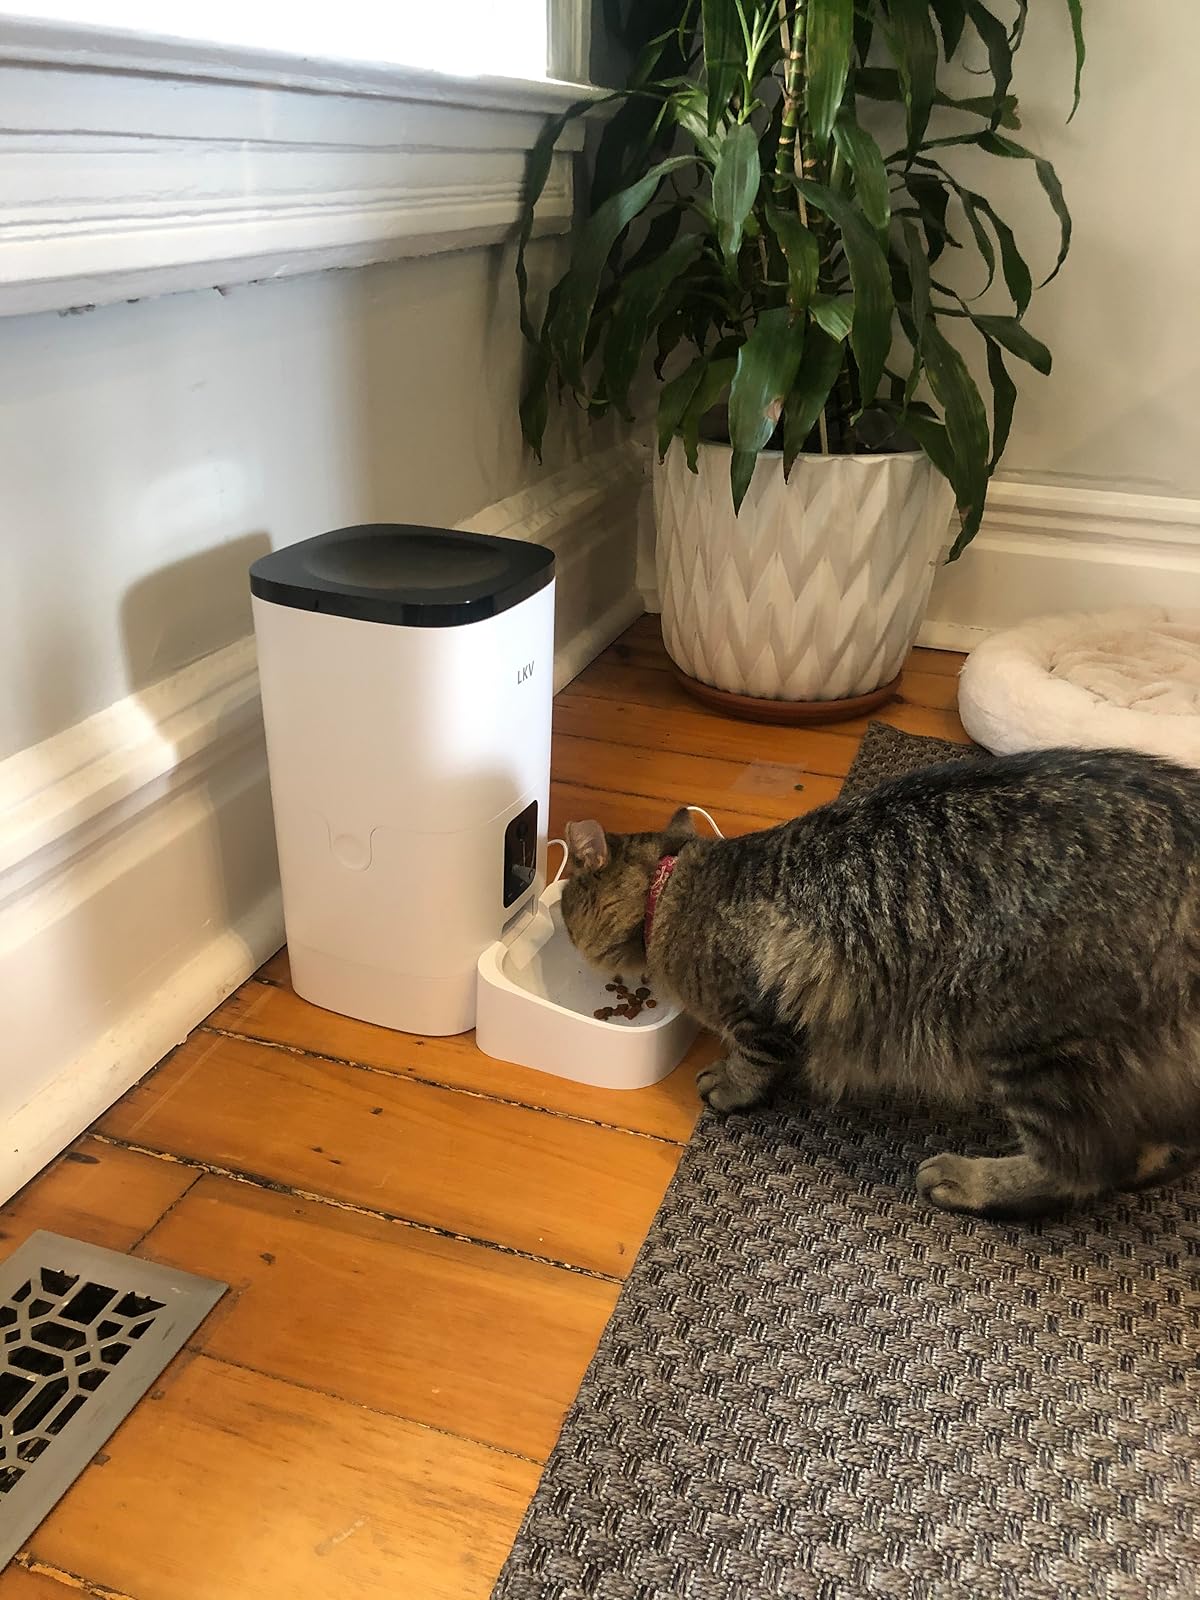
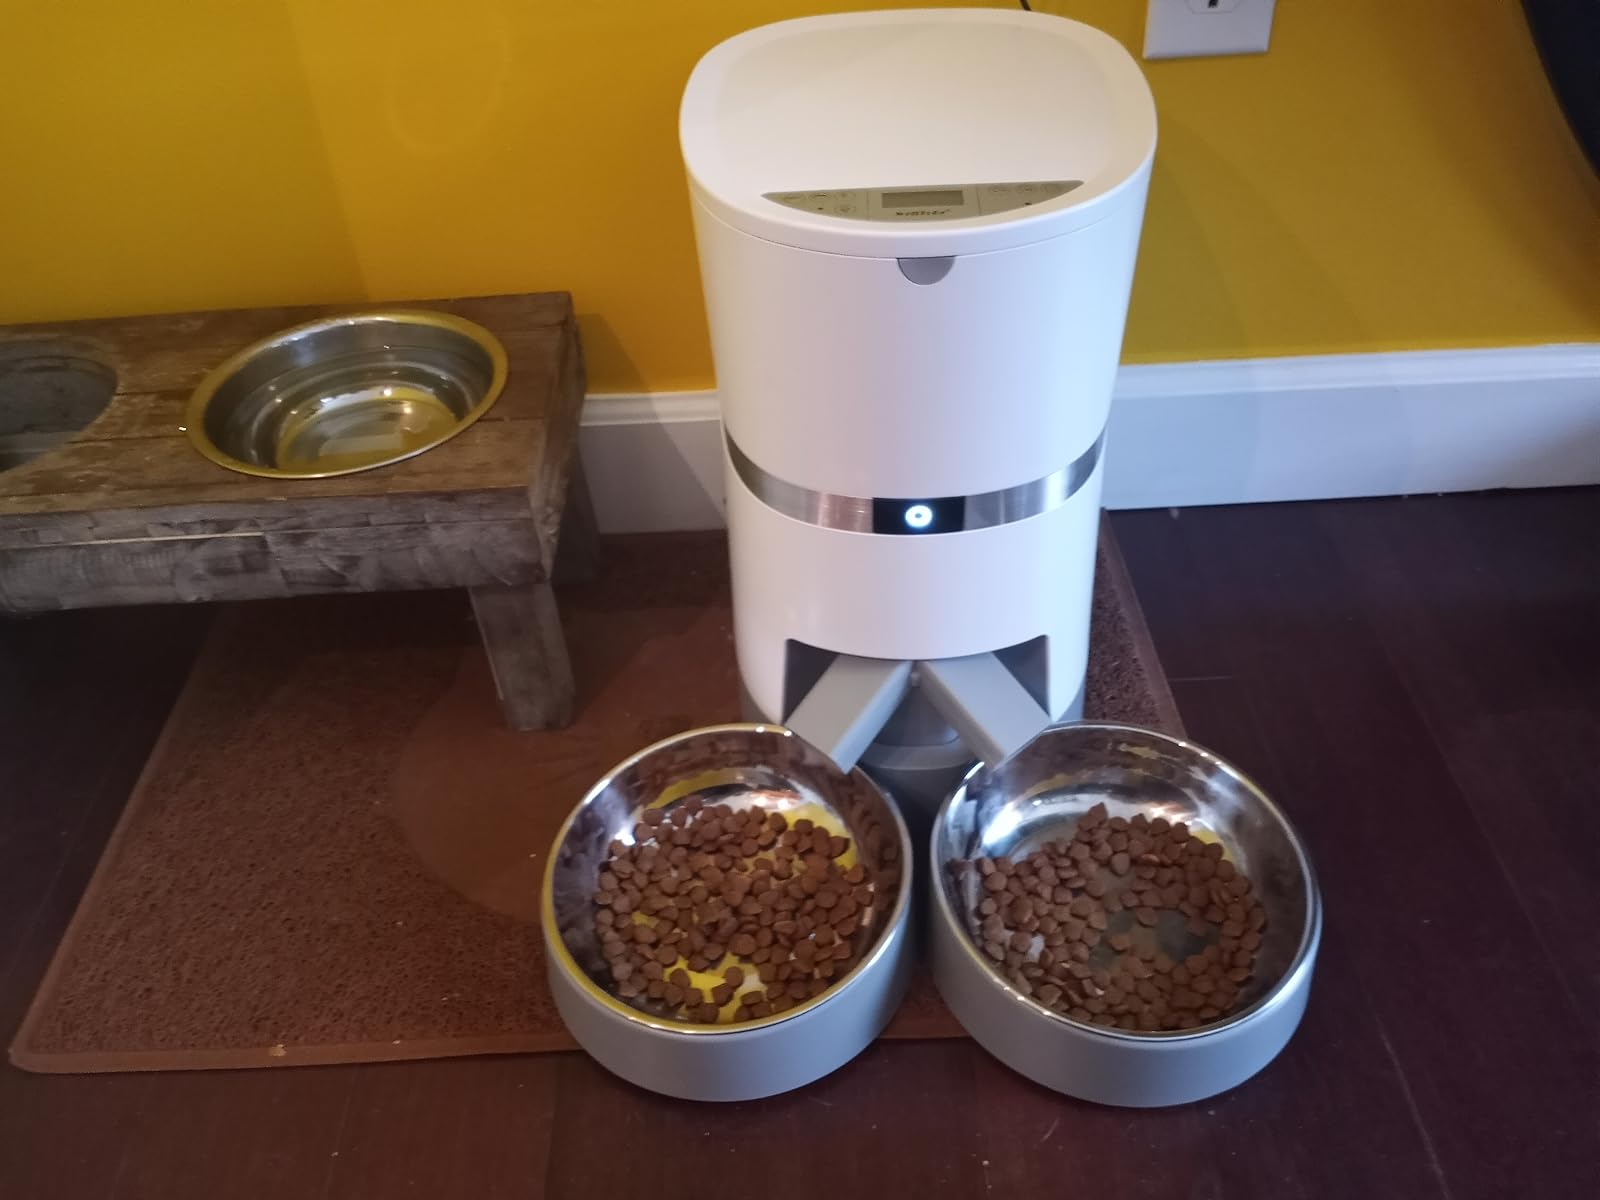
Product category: items_feeder
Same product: no